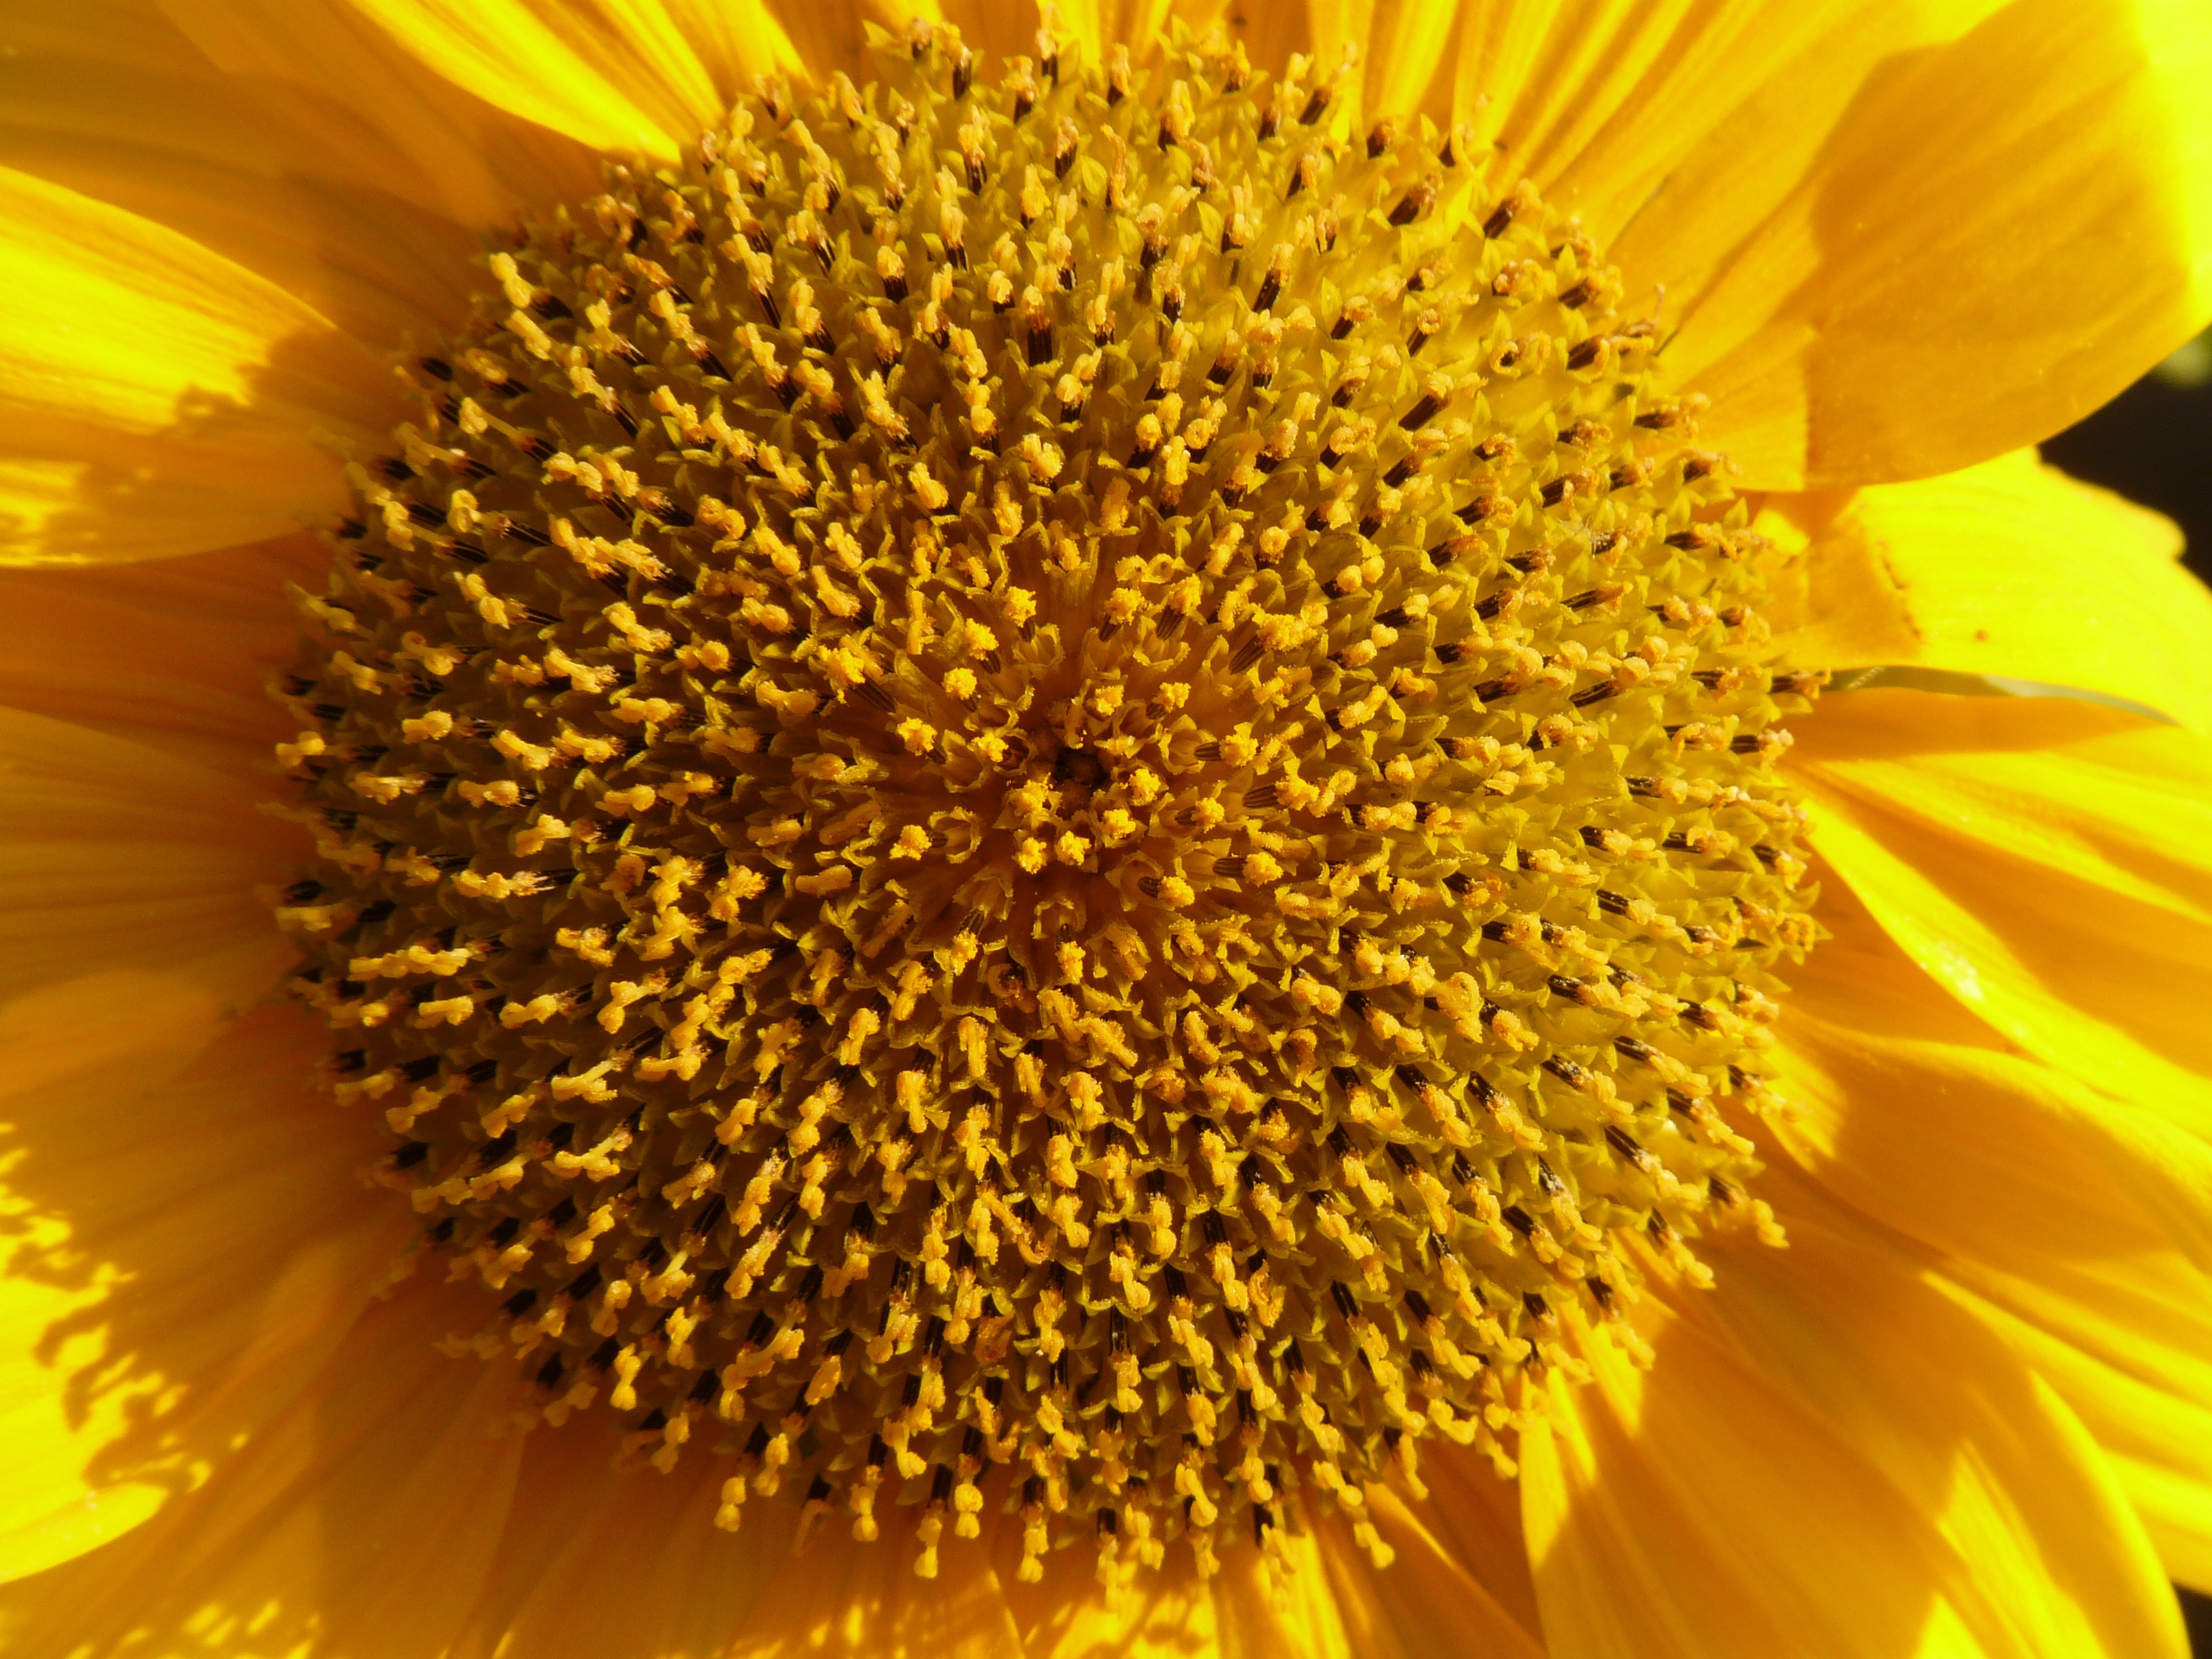
nature, blossom, plant, photography, flower, petal, bloom, pollen, macro, colorful, yellow, close, flora, sunflower, close up, sunny, bright, sun flower, beautiful, vegetarian food, macro photography, inflorescence, flowering plant, daisy family, helianthus annuus, tongue flower, tubular flowers, flower basket, sunflower seed, annual plant, plant stem, land plant